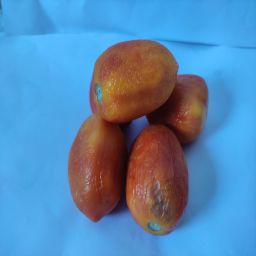
Crop: Tomato
Quality: Old